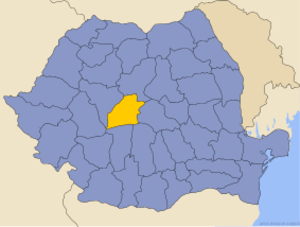
Le Rallye Sibiu de Roumanie est une épreuve de rallye roumaine se déroulant sur terre chaque année à Sibiu.